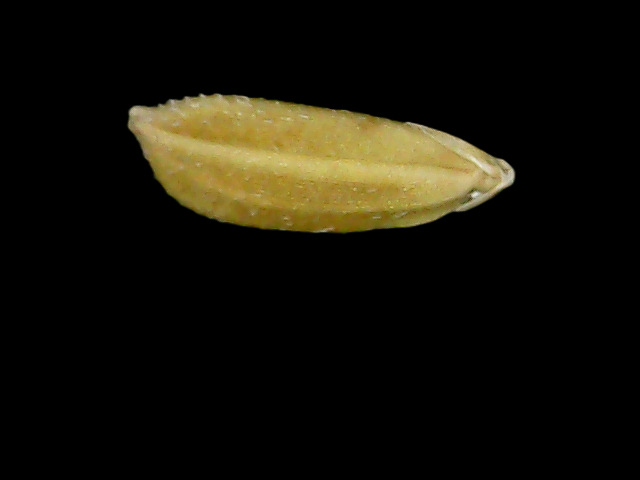
Rice variety: Bd95